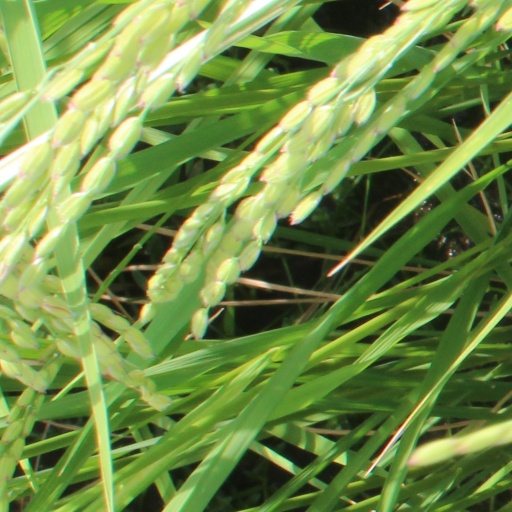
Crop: rice